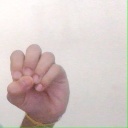
अक्षर: उ